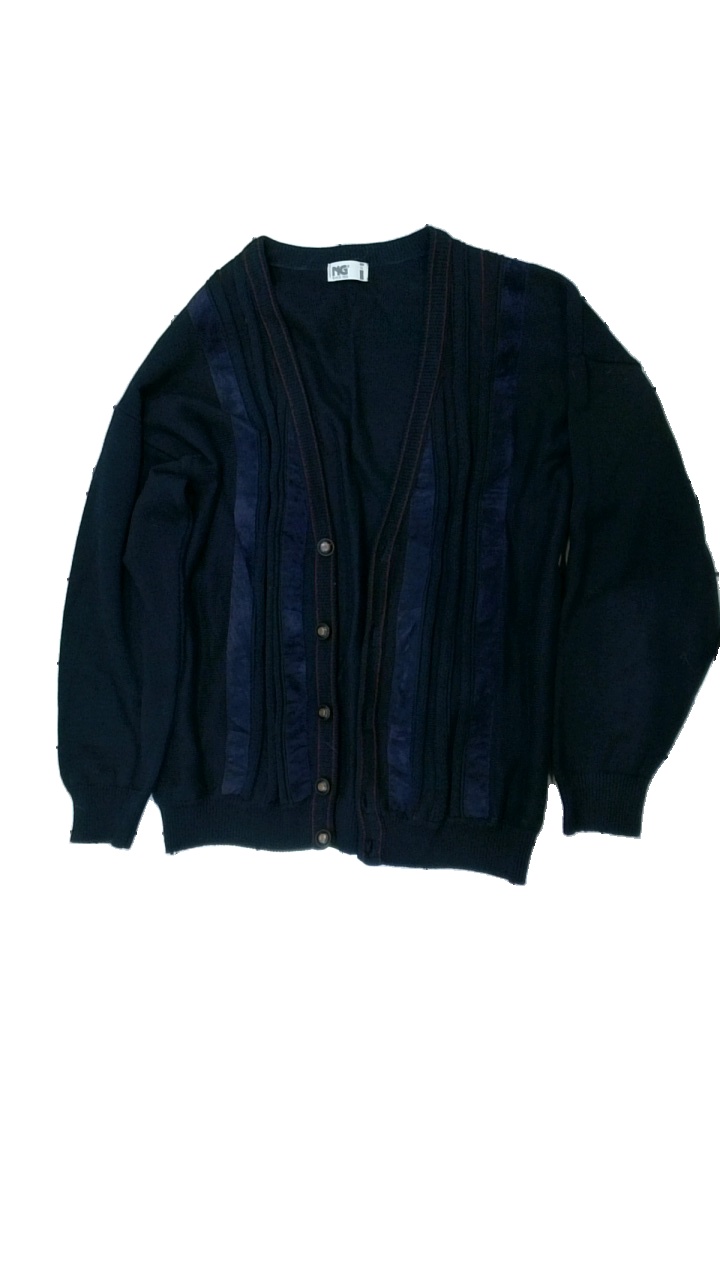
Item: Cardigan (Men)
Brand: Ng Since 1932
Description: cardigan med mönster
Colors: Blue, Red
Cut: Long
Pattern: Striped
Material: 62% akryl 38% bomull
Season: All
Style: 90s
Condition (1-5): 2
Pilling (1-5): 2
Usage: Reuse
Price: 50-100